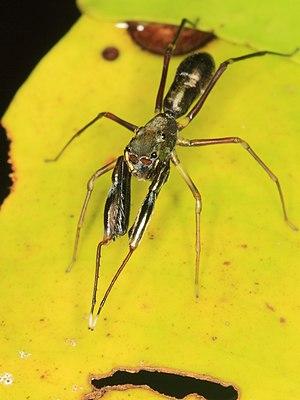
Diolenius phrynoides est une espèce d'araignées aranéomorphes de la famille des Salticidae.